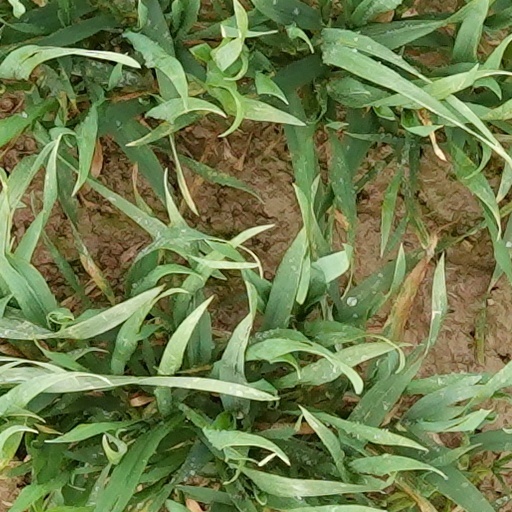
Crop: wheat